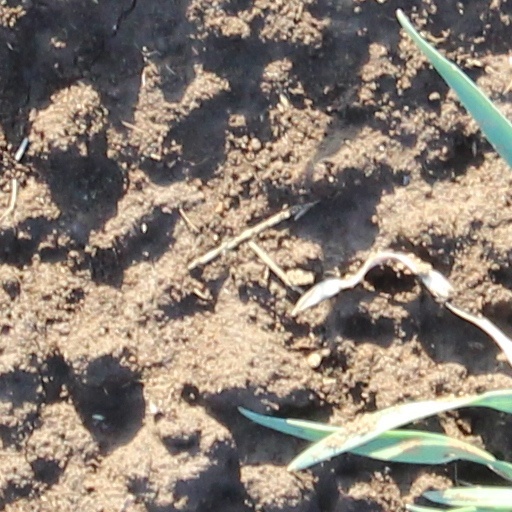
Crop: wheat